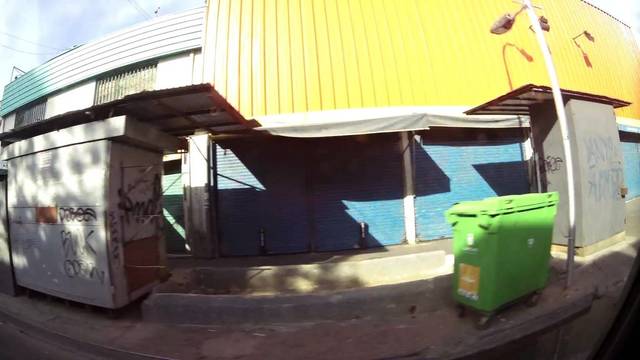
Region: Chile
Coordinates: -33.453, -70.676